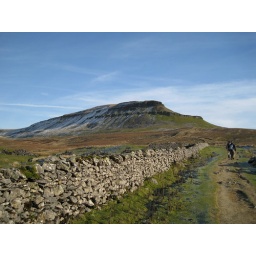
Dry stone wall - Peny Y Ghent in the distance.